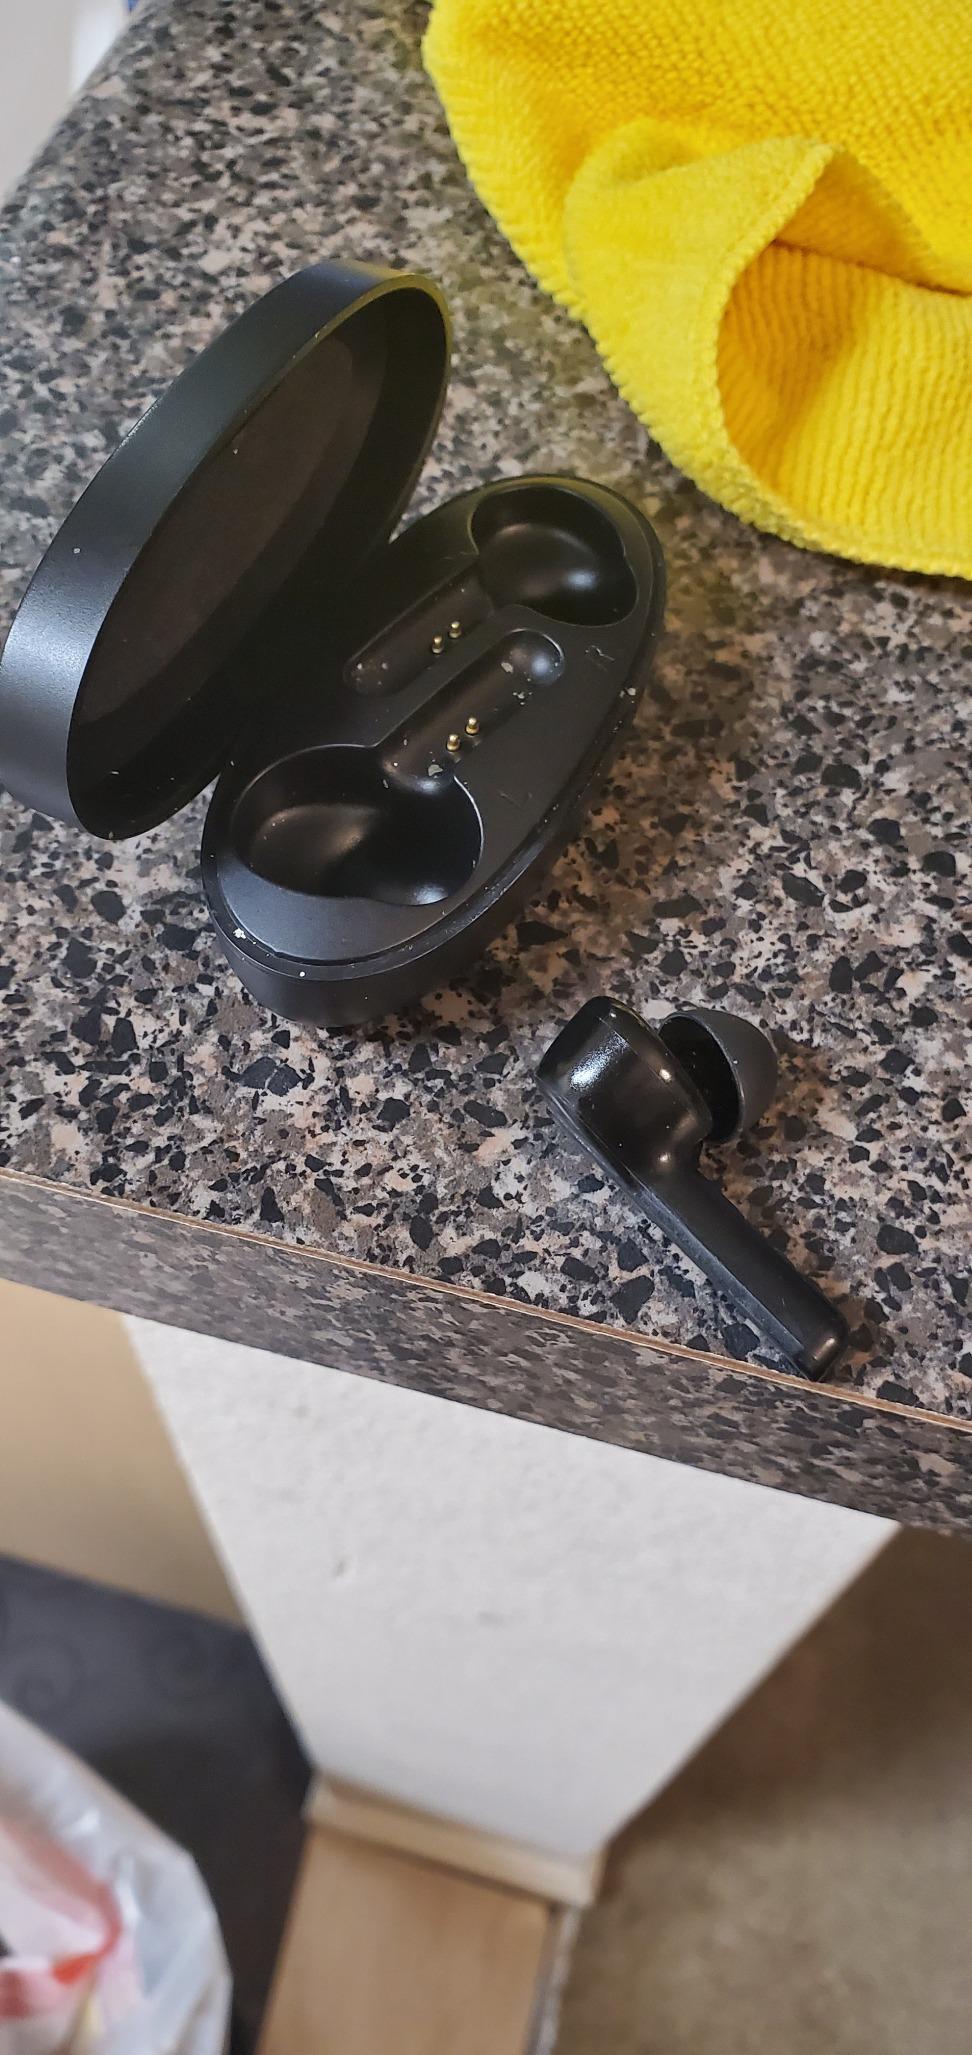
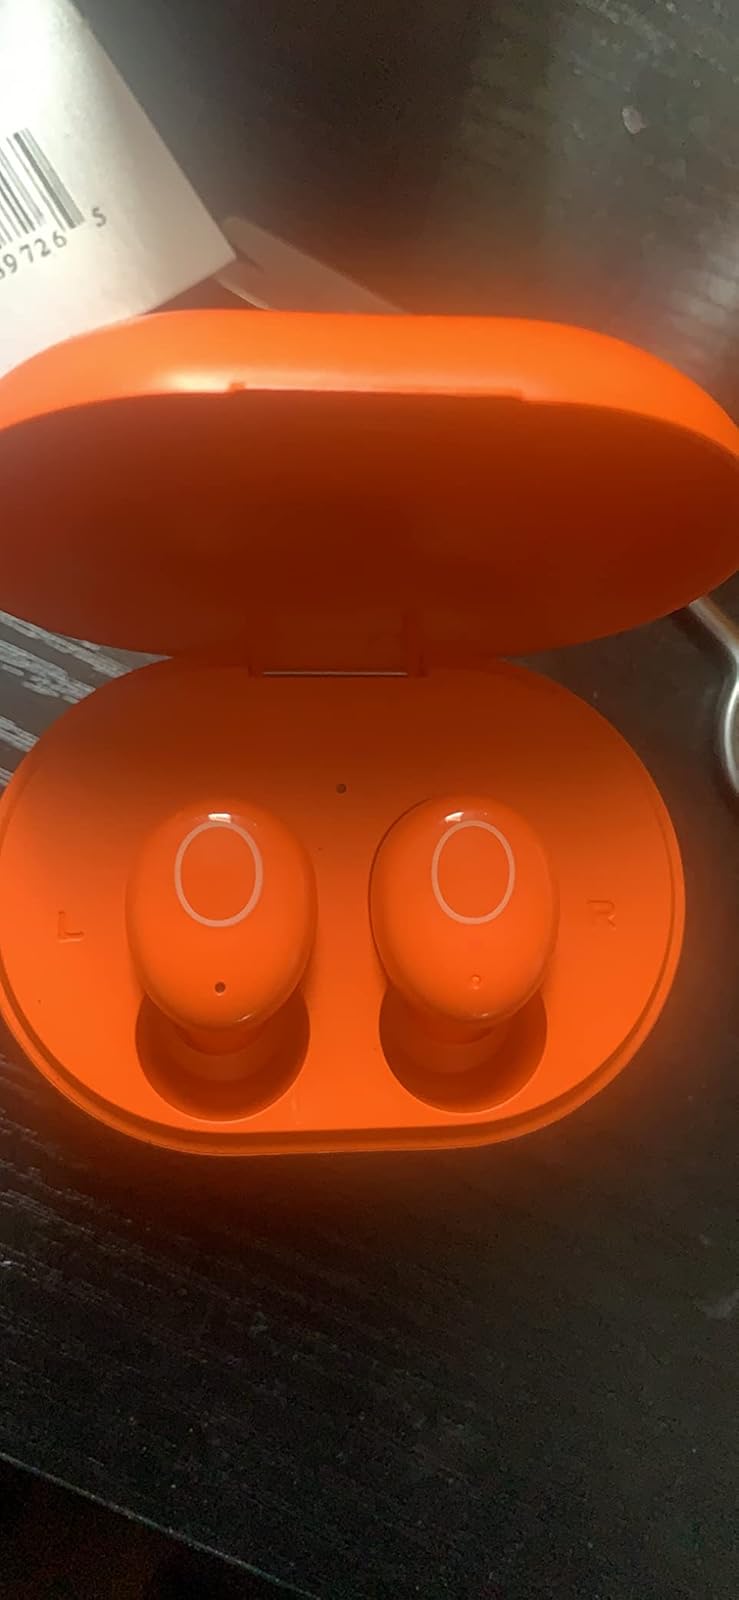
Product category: earbuds
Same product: no